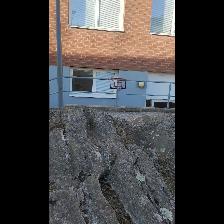
Label: NonHuman